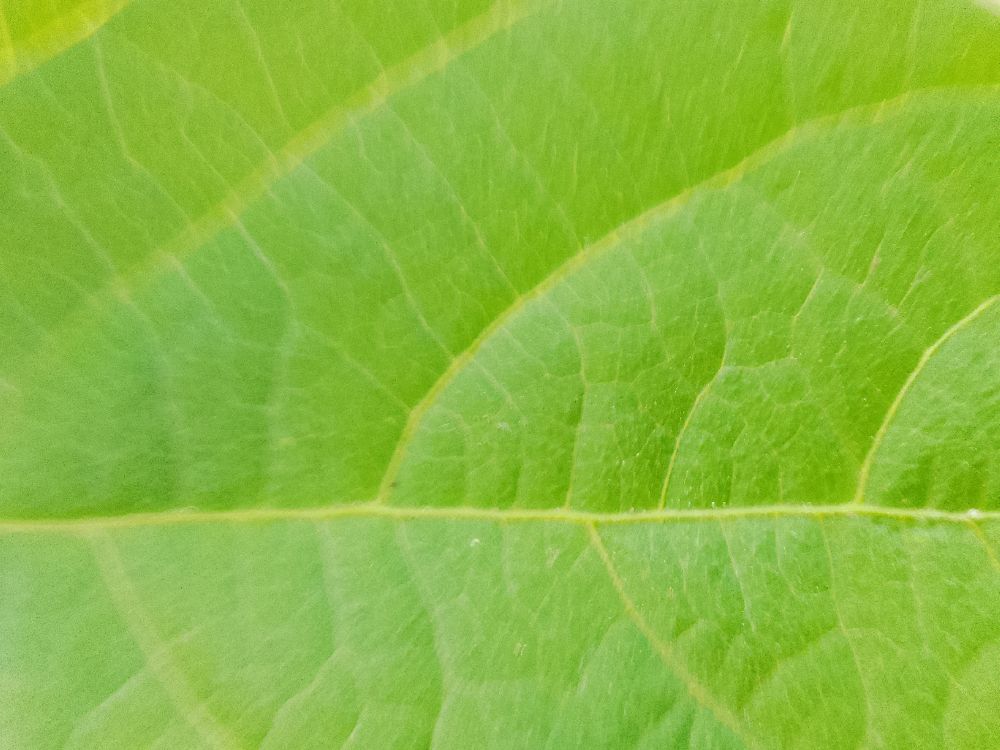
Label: healthy